Ademir da Guia

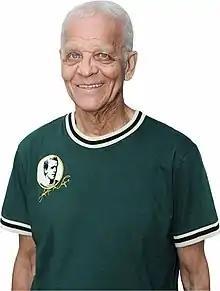
Ademir da Guia (2018)

Ademir da Guia (born 3 April 1942) is a retired professional footballer who played as a midfielder during the 1960s and 1970s for Palmeiras, a leading association football team in Brazil, where he is still regarded as one of the club's all-time best players. Usually a playmaker, he was known for his fantastic close control and passing ability. He was nicknamed O Divino, which means The Divine One, the same nickname given to his father, Domingos da Guia.